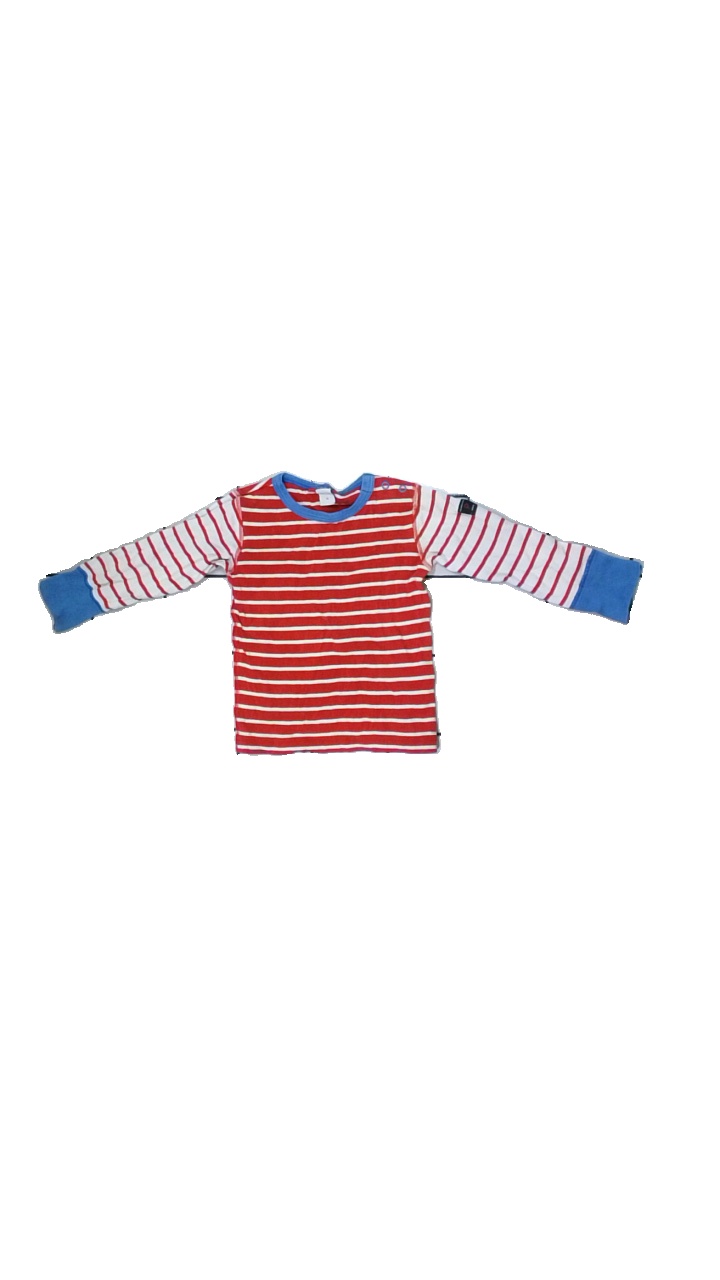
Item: Top (Children)
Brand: Polarn Och Pyret
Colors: Red, Blue, White
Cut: Regular, C-collar
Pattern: Striped
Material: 100% cotton
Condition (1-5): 3
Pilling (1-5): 5
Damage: washed out fabric and color
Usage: Recycle
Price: <50